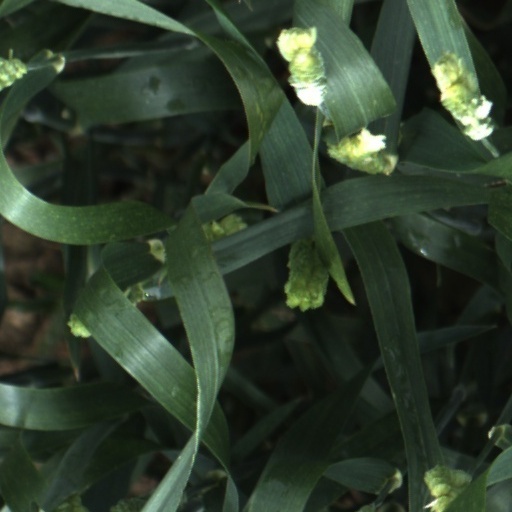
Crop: wheat